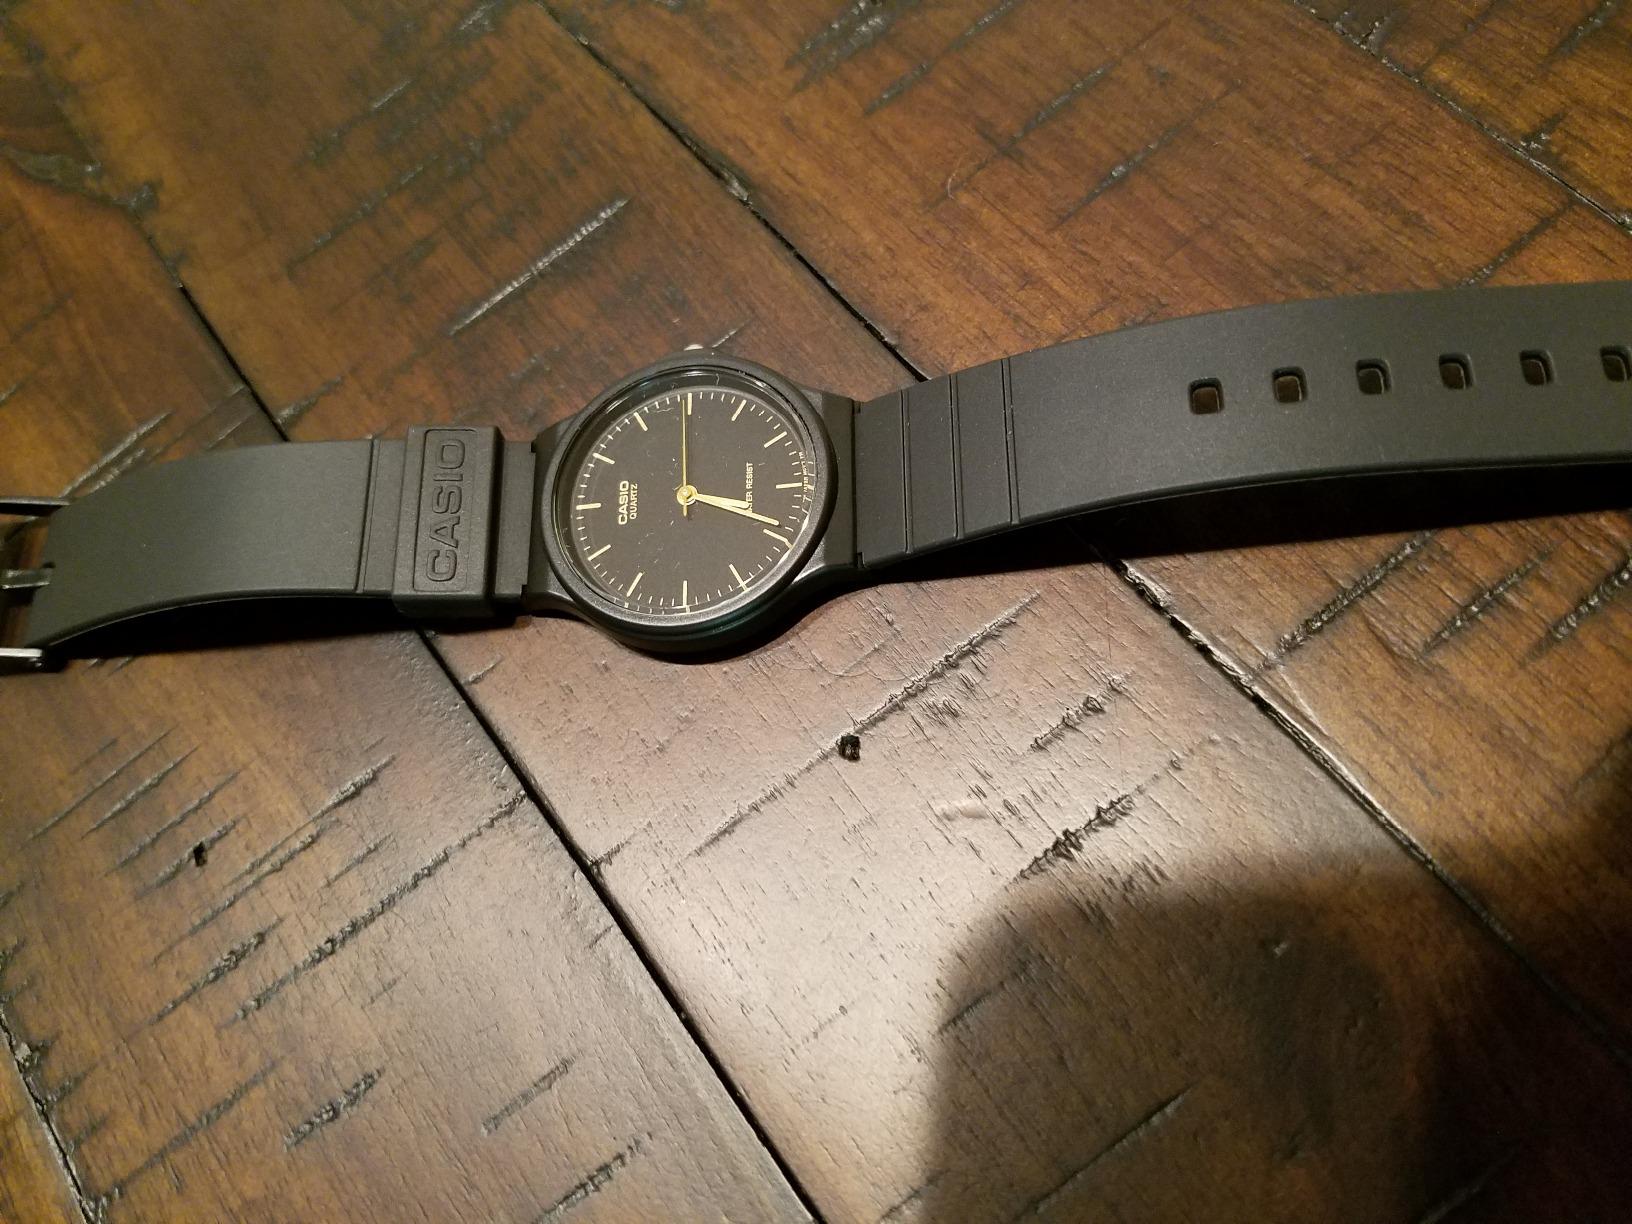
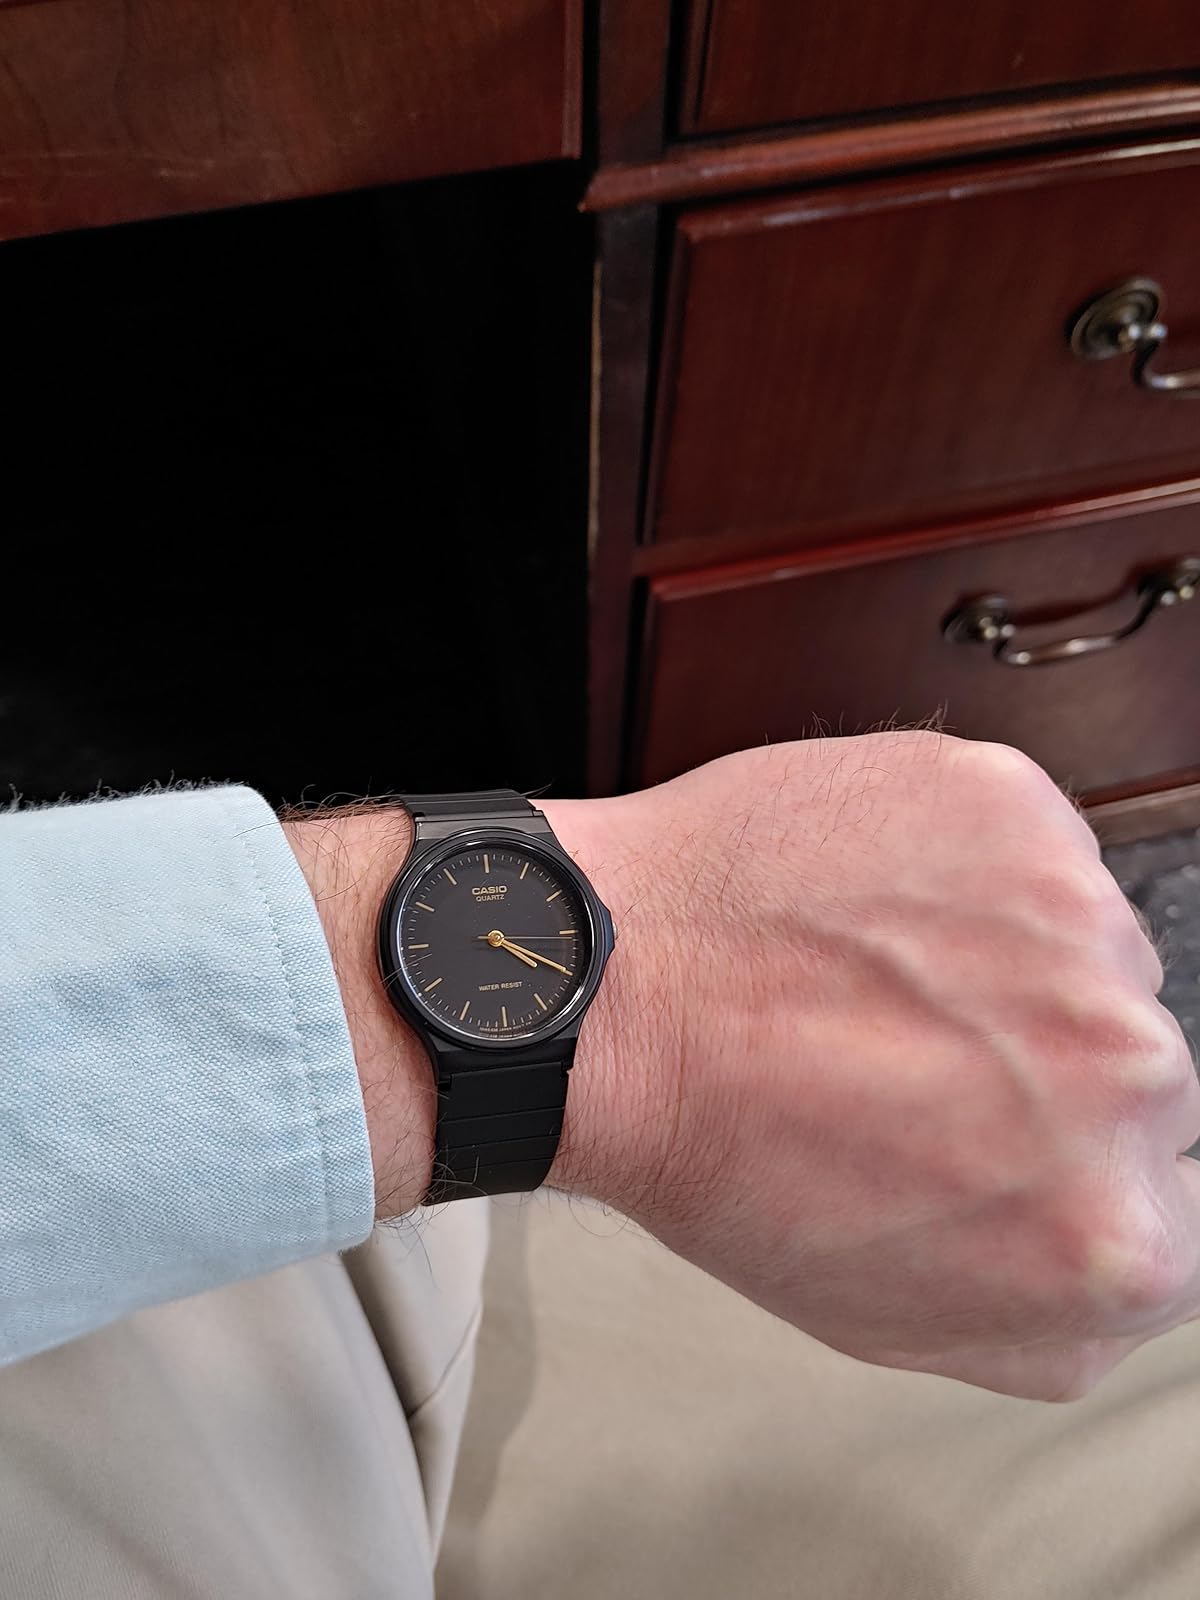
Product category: accessories_watch
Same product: yes